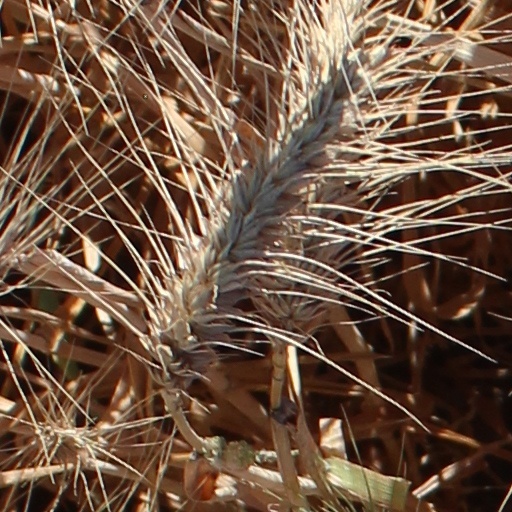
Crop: wheat